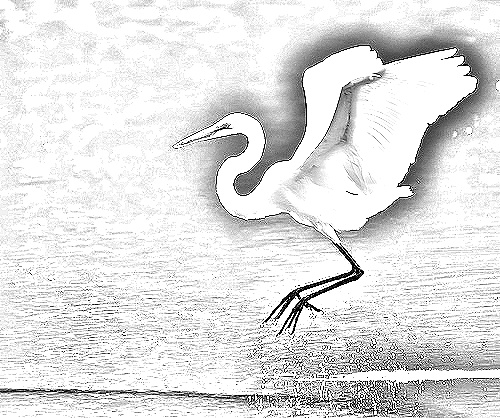
Portrait style: Sketch Portrait